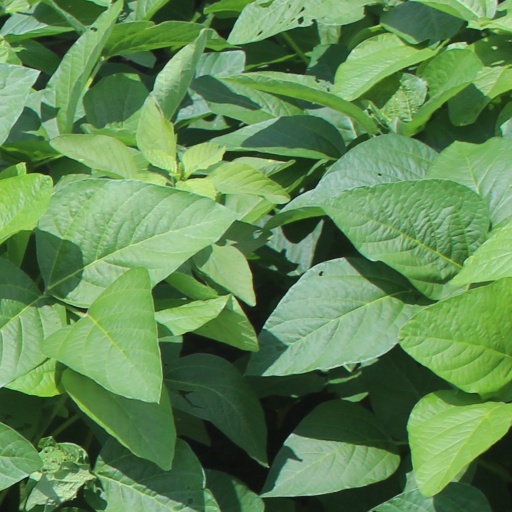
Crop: soybean